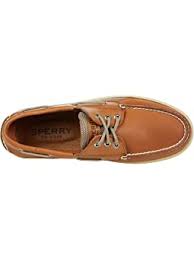
Label: Boat